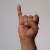
The image shows a hand gesture representing the letter 'I' in Indian Sign Language.